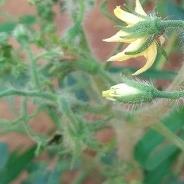
Crop: Tomato
Condition: virosis-d